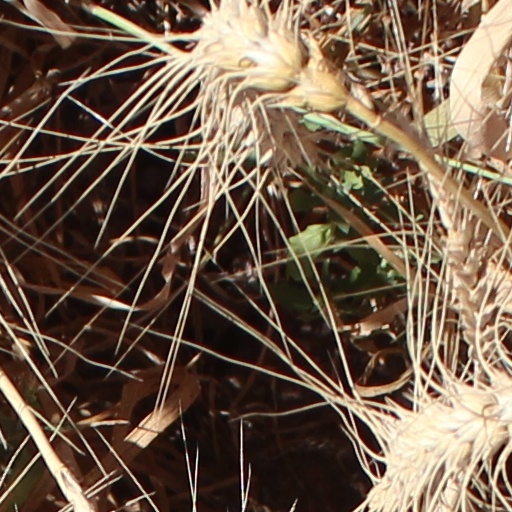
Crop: wheat